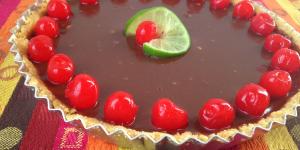
tarta de chocolate en base de galletas